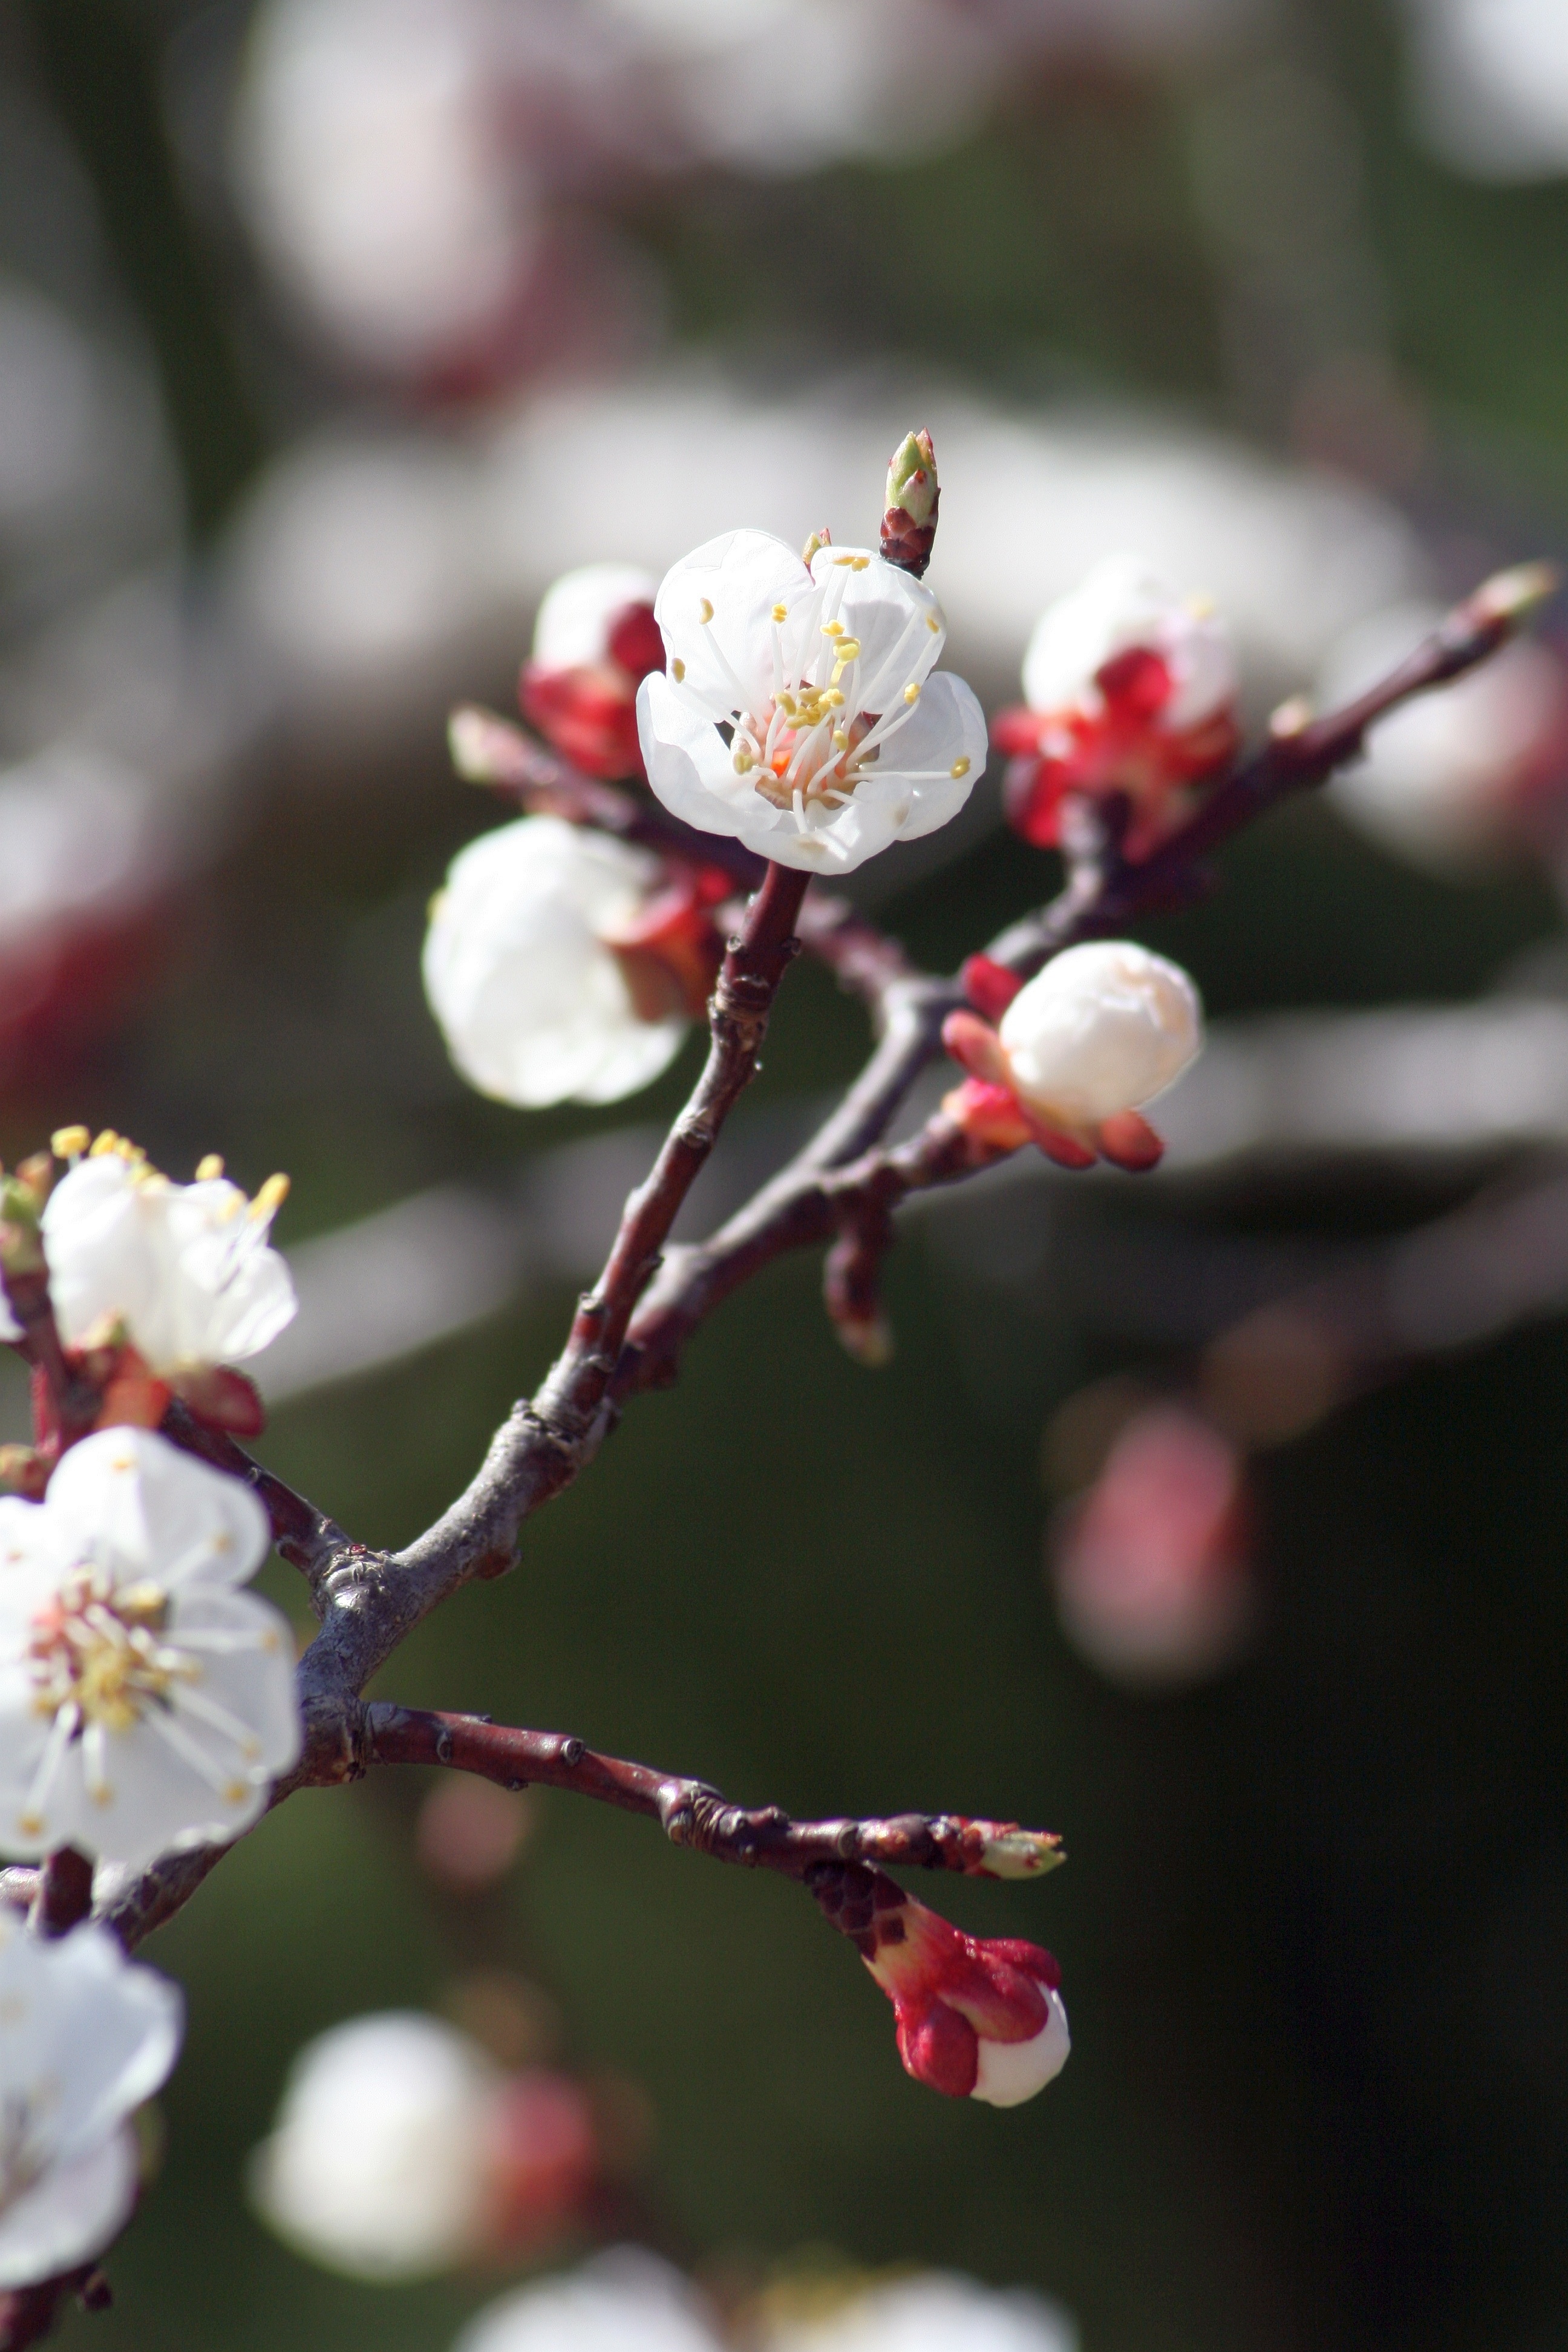
nature, branch, blossom, plant, fruit, leaf, flower, petal, bloom, food, spring, red, produce, botany, flora, close up, peach, cherry, macro photography, peach blossom, flowering plant, rose family, flower buds, flower of logany friends, land plant